George Voinovich

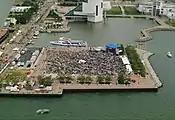
Voinovich Bicentennial Park in Cleveland's North Coast Harbor district (shown during a 2009 concert)

Voinovich has been honored several times in his hometown of Cleveland by having prominent landmarks named after him, including Voinovich Bicentennial Park in the city's North Coast Harbor district and the George V. Voinovich Bridges spanning downtown.